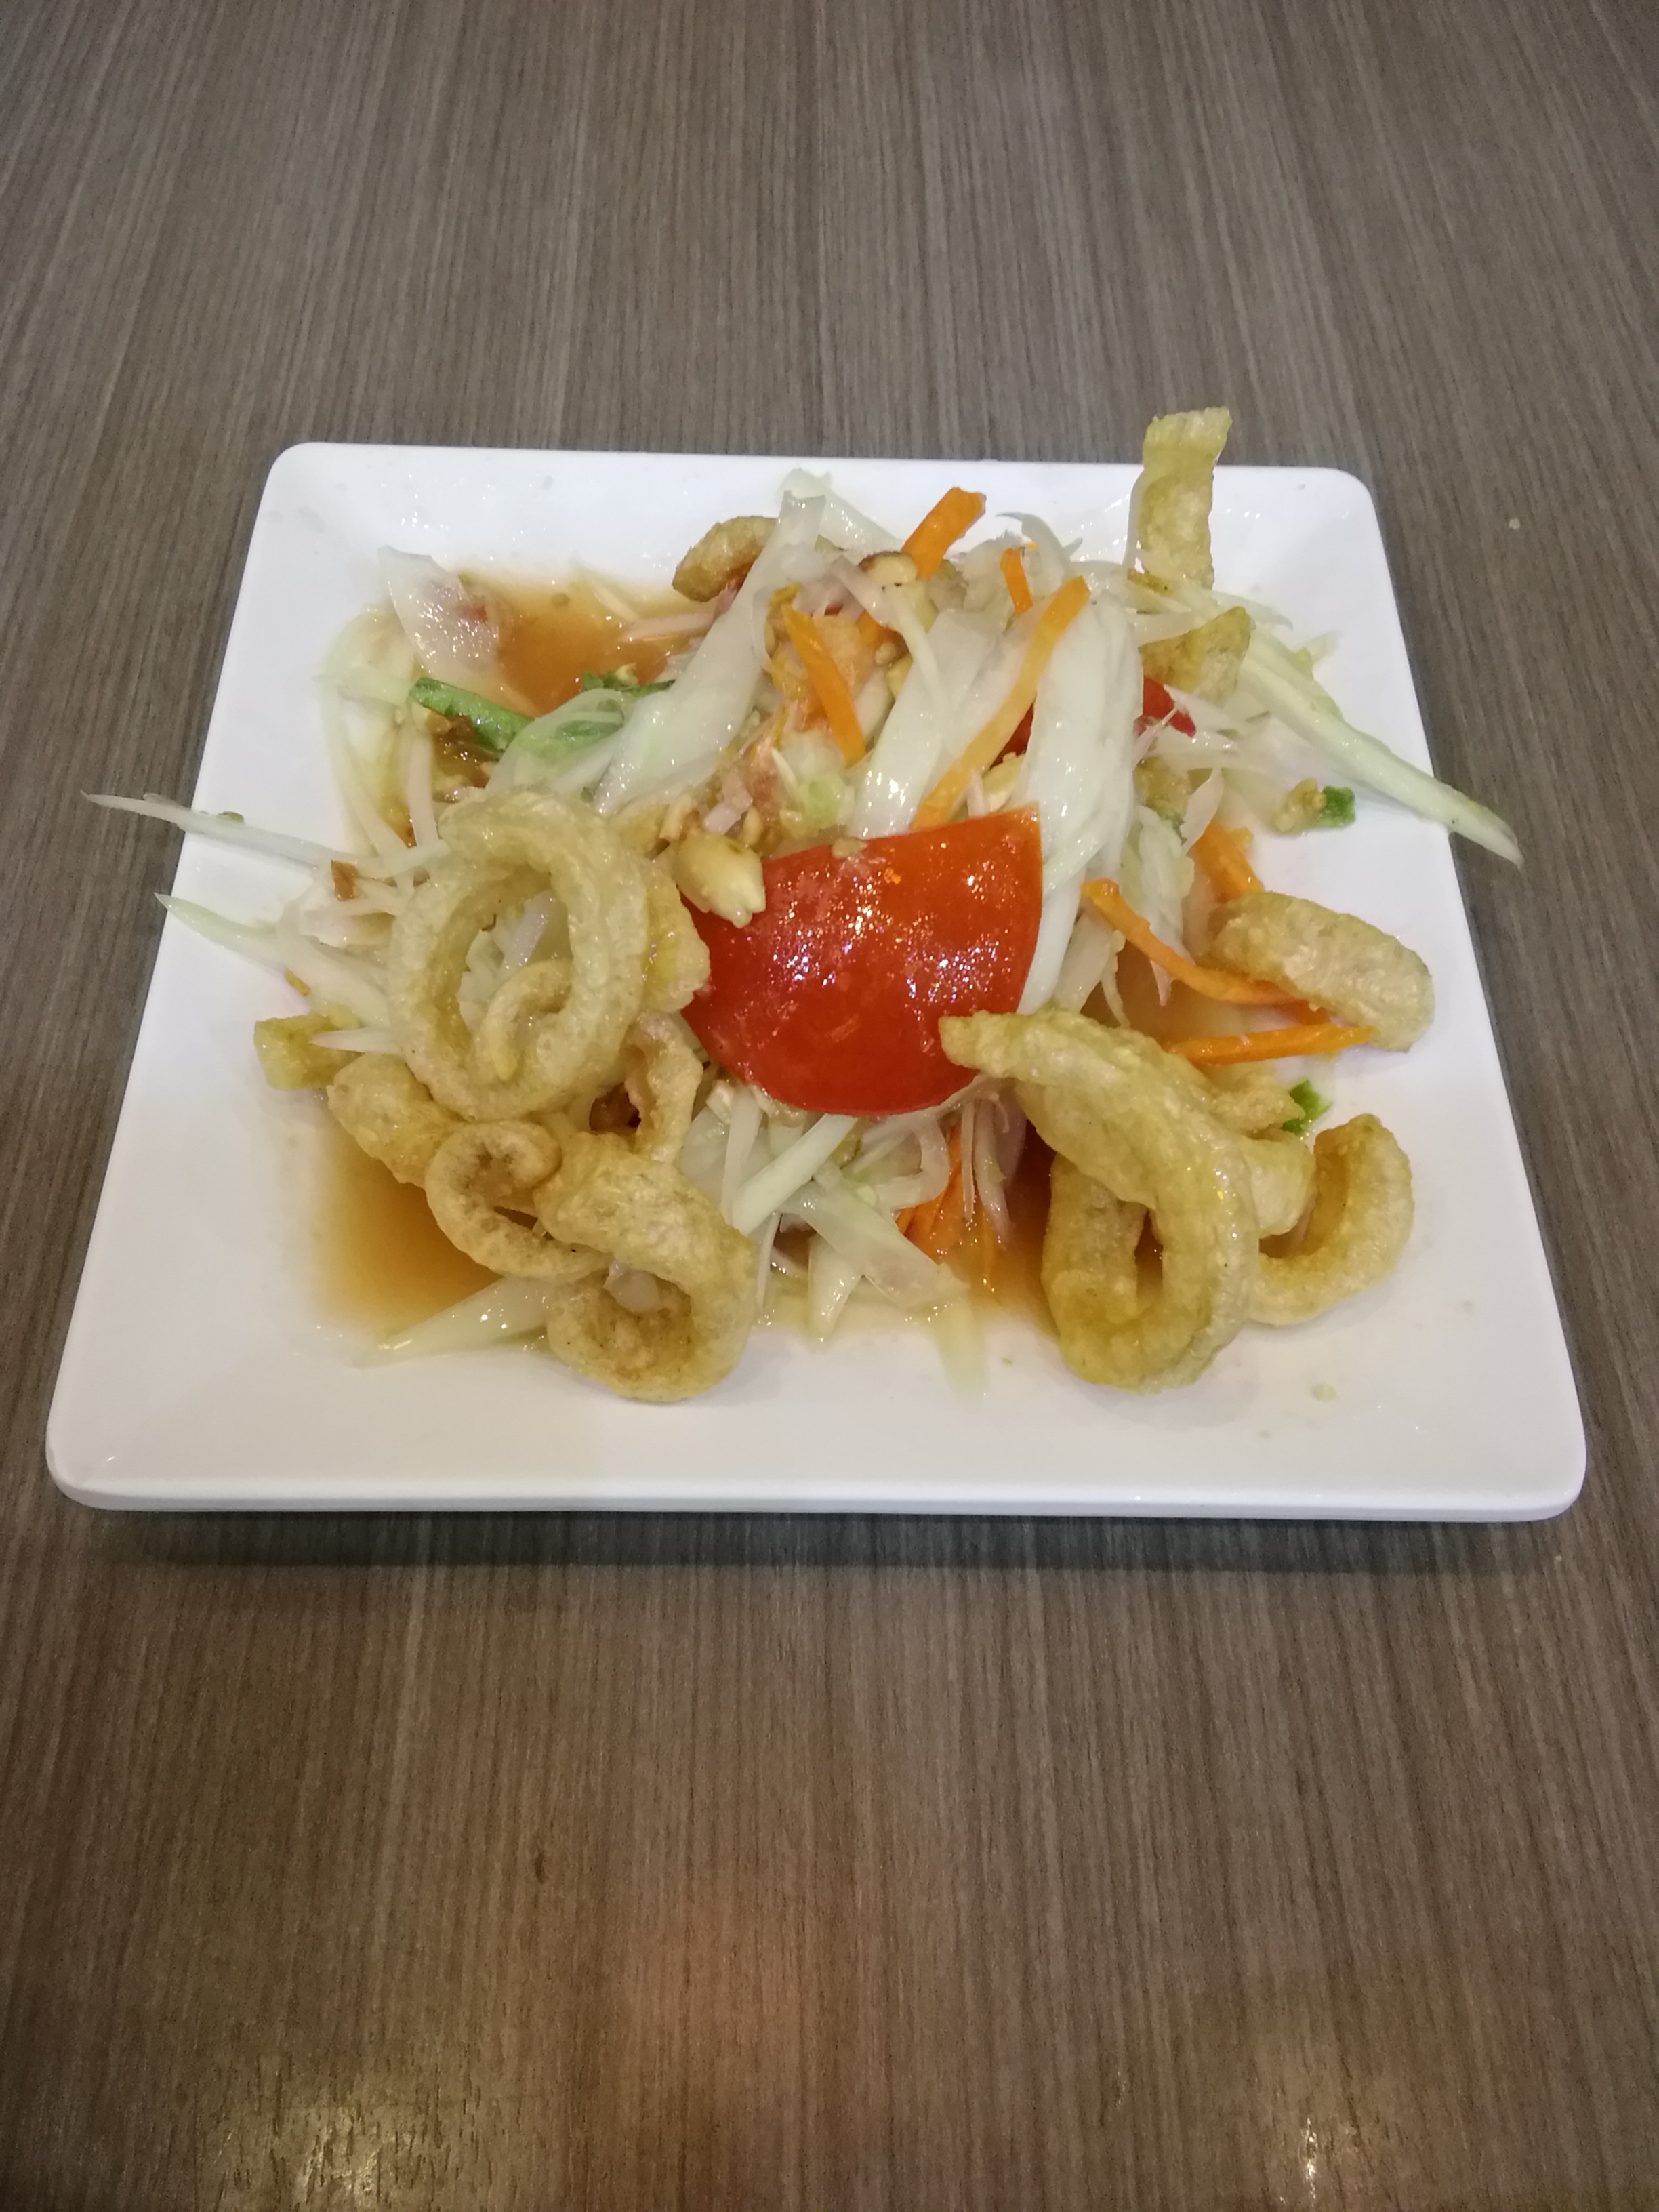
food, dish, cuisine, ingredient, produce, salad, recipe, vegetarian food, side dish, Karedok, thai food, meat